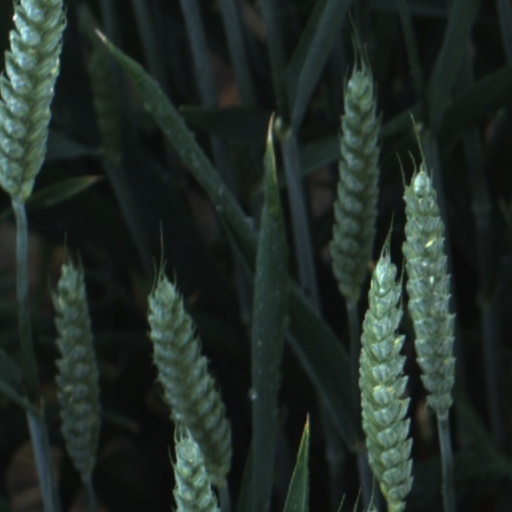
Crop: wheat